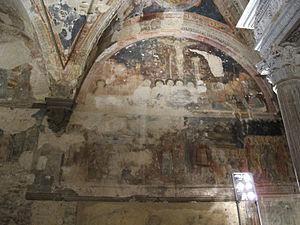
La Sagrestia Vecchia ou Cappella del Sacro Chiodo est l'ancienne sacristie de l'ancien Hôpital Santa Maria della Scala à Sienne. Elle est remarquable par un cycle de fresques du Vecchietta consacré à la représentation d'épisodes de l'Ancien et du Nouveau Testament, un exemple de la peinture de l'école siennoise du Quattrocento.